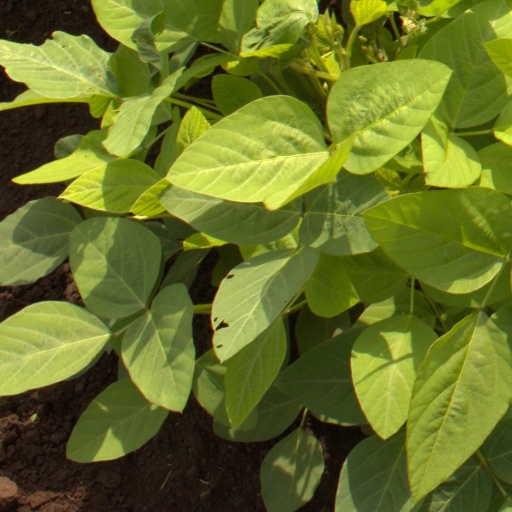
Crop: soybean